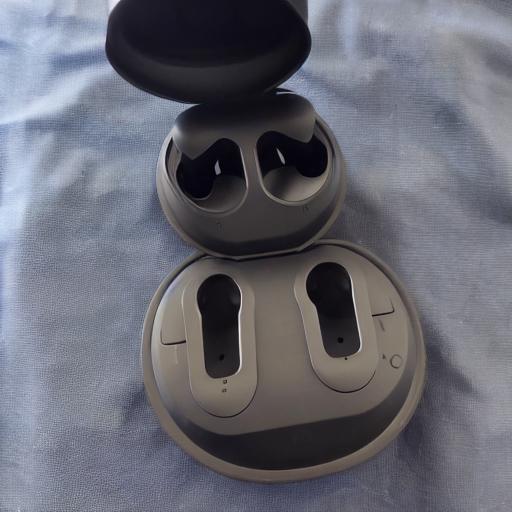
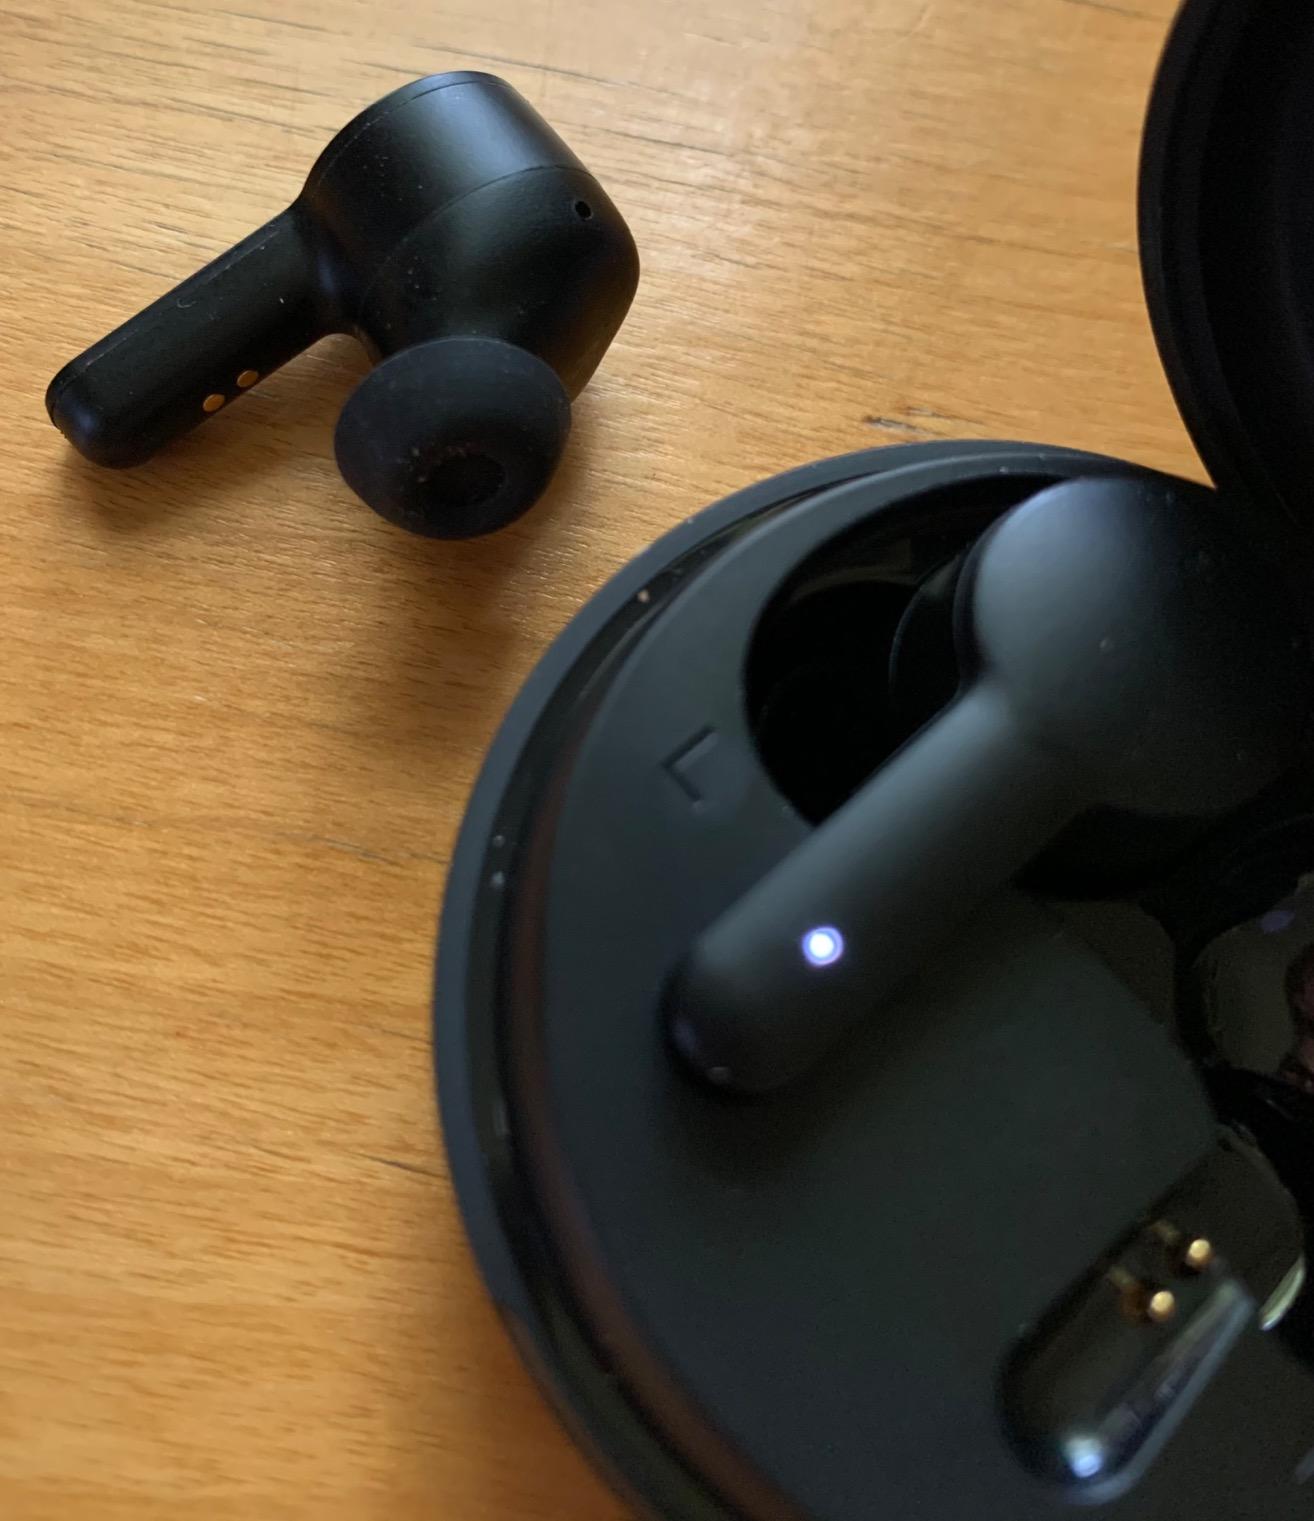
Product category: earbuds
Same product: no